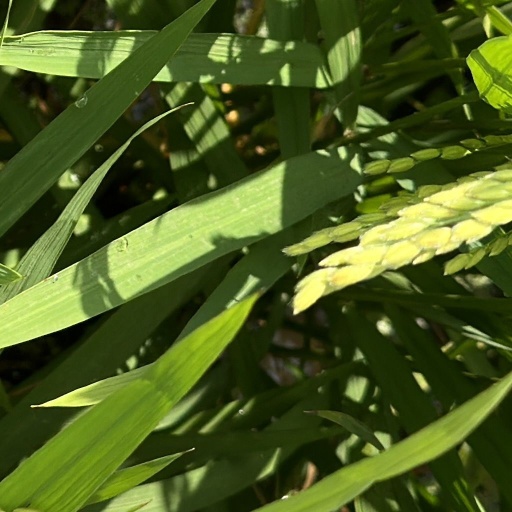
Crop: rice